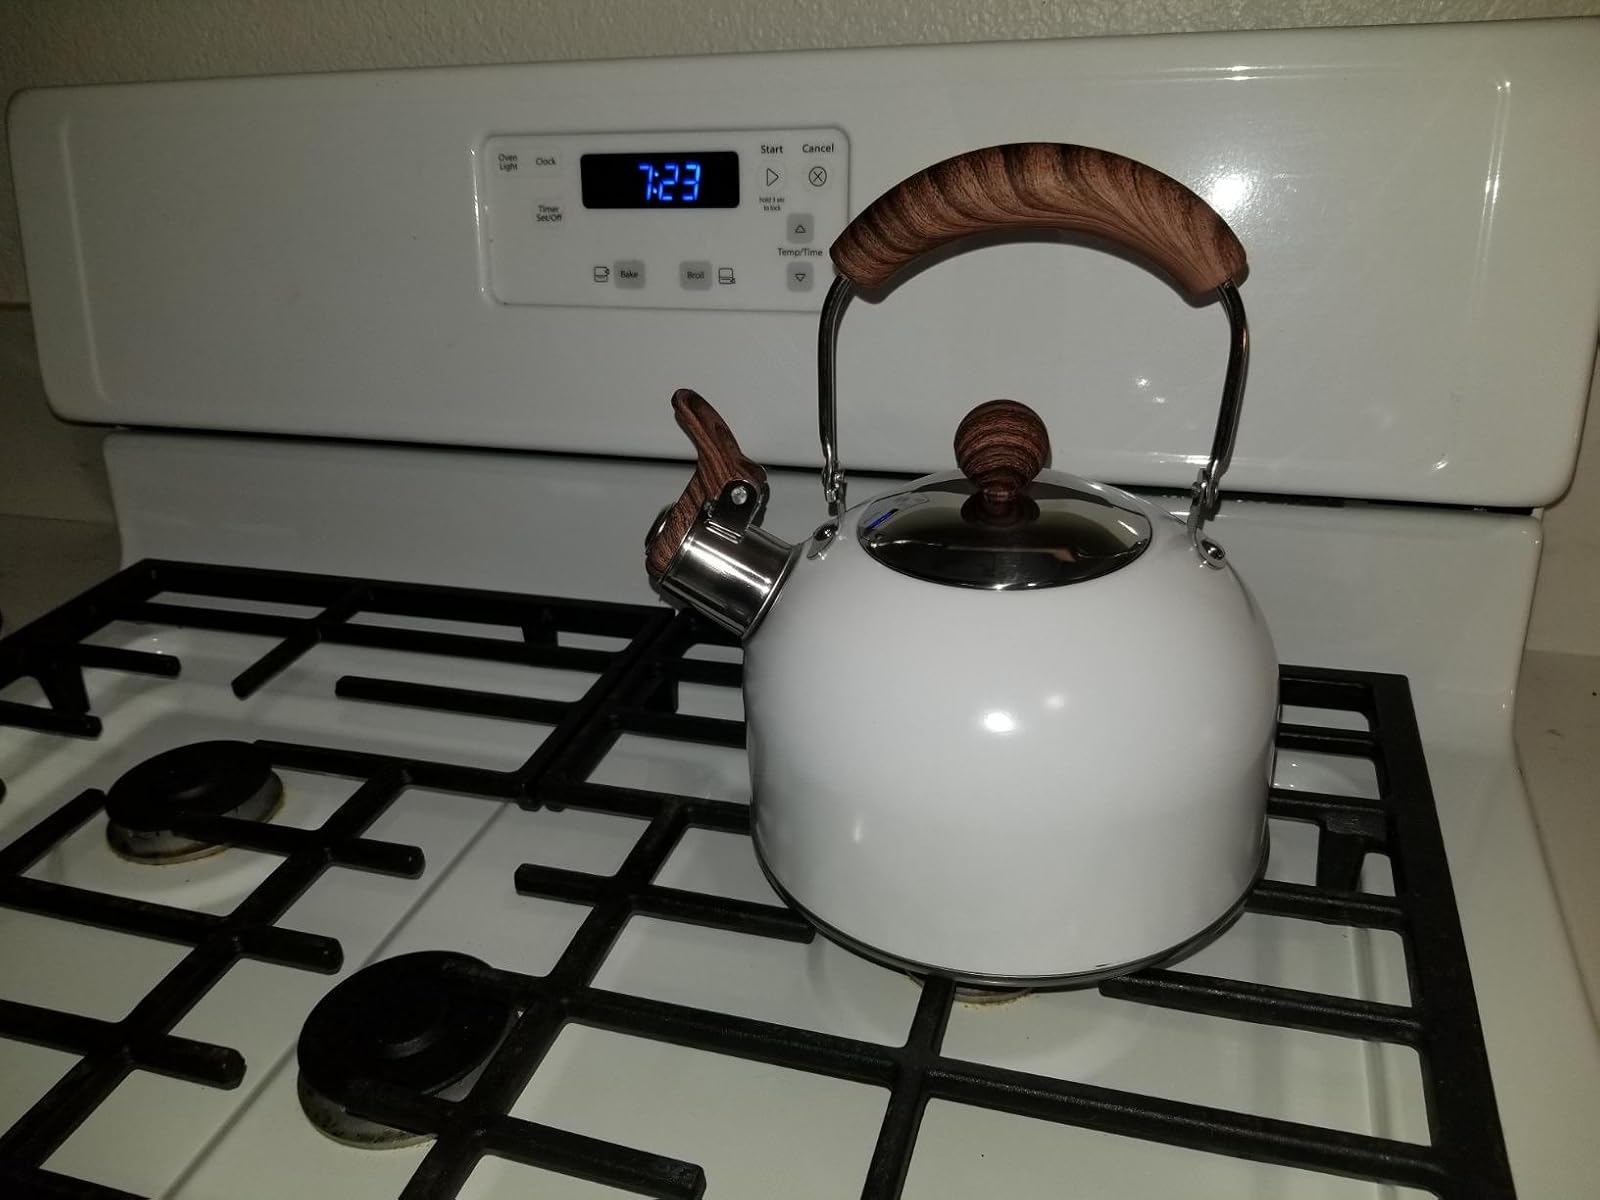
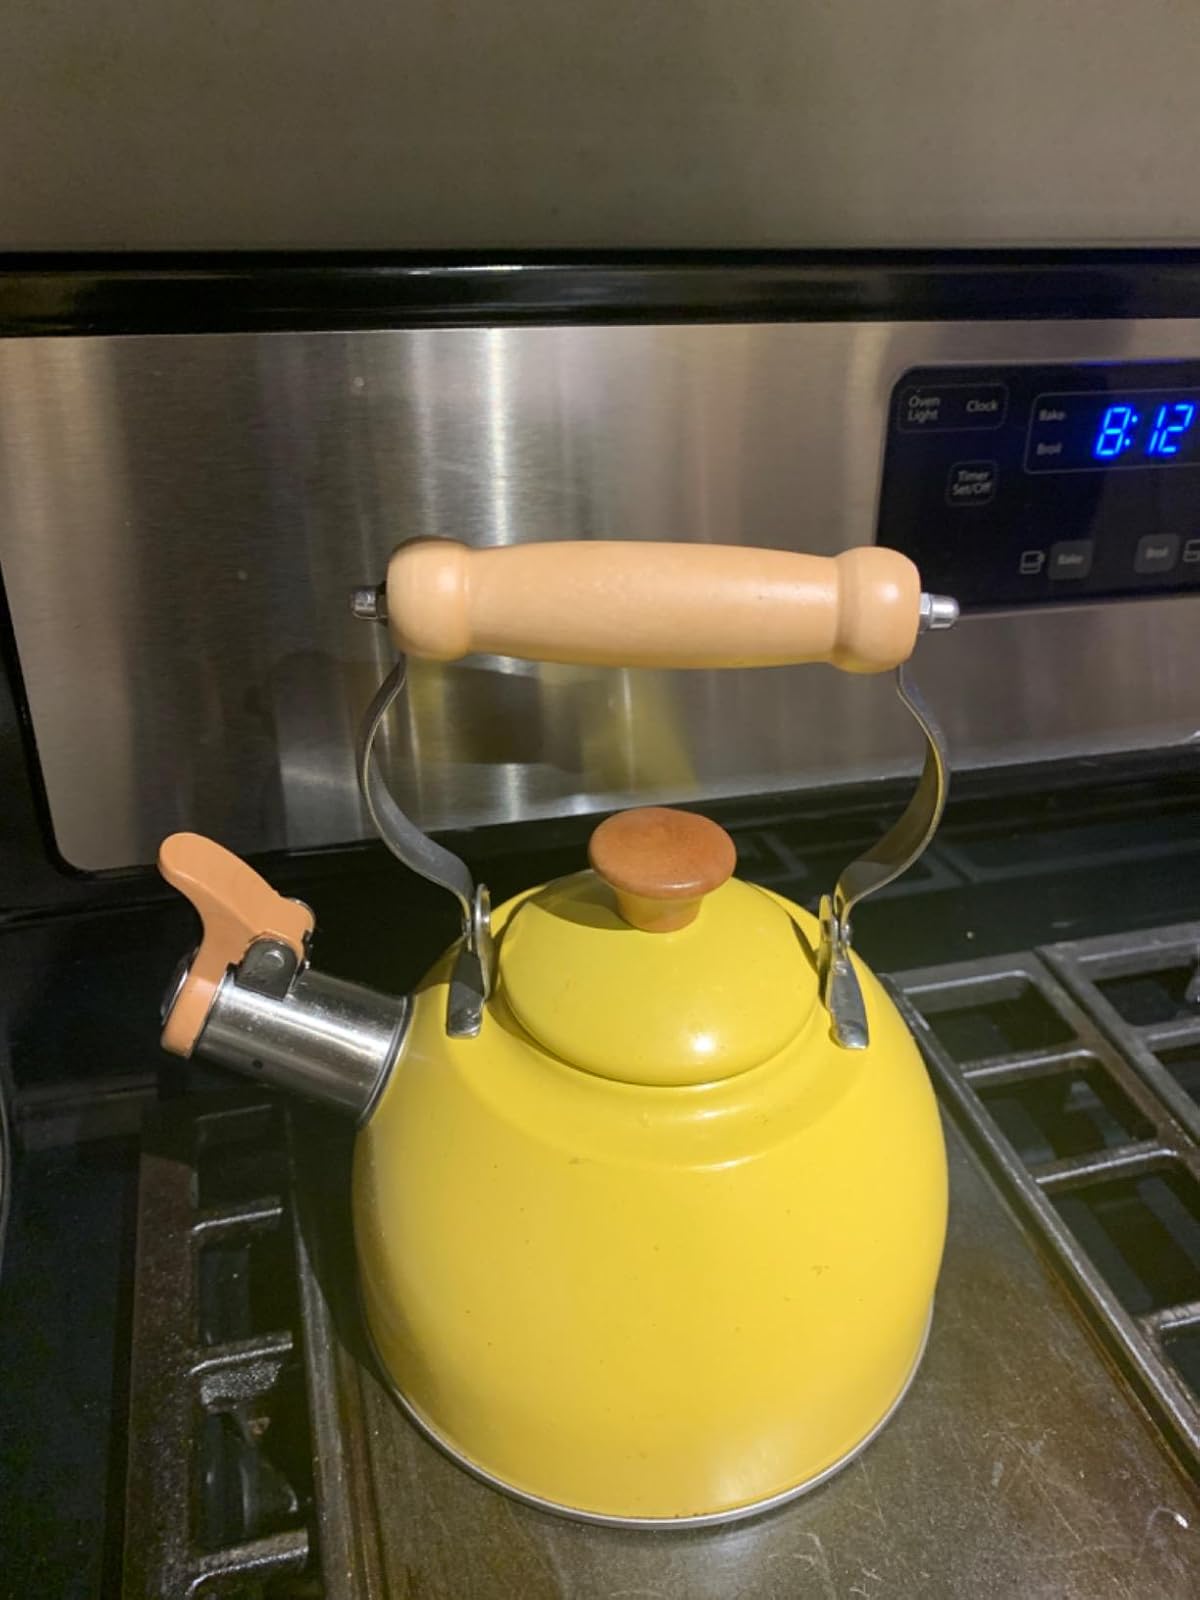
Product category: items_kettle
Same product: no